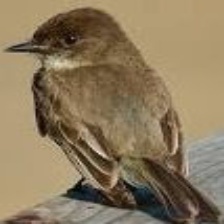
Species: SAYS PHOEBE
Scientific name: SAYORNIS SAYA